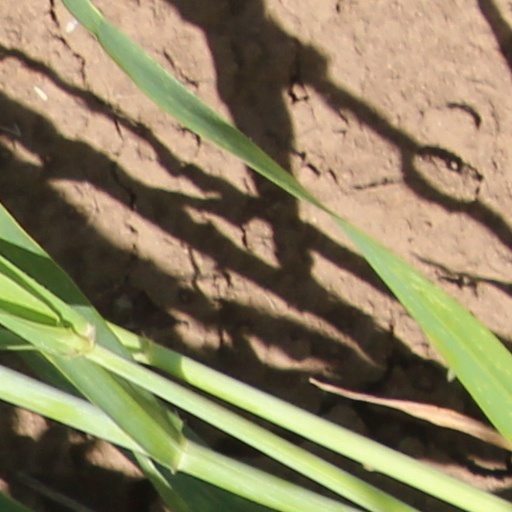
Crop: wheat